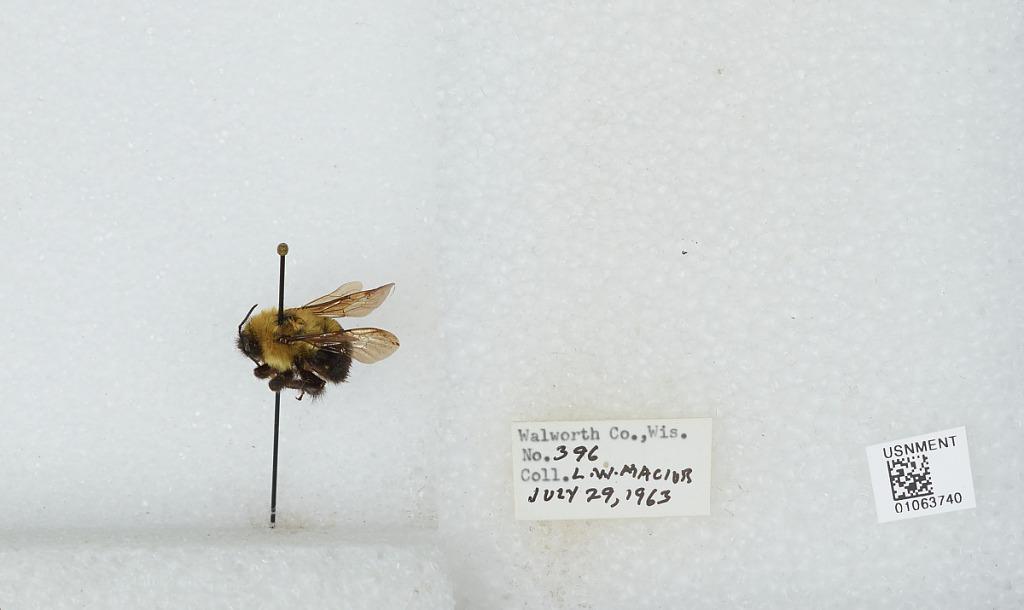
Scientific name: Bombus (Pyrobombus) bimaculatus Cresson
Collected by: L. Macior
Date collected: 1963-7-29
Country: United States
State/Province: Wisconsin
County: Walworth
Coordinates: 42.67, -88.54